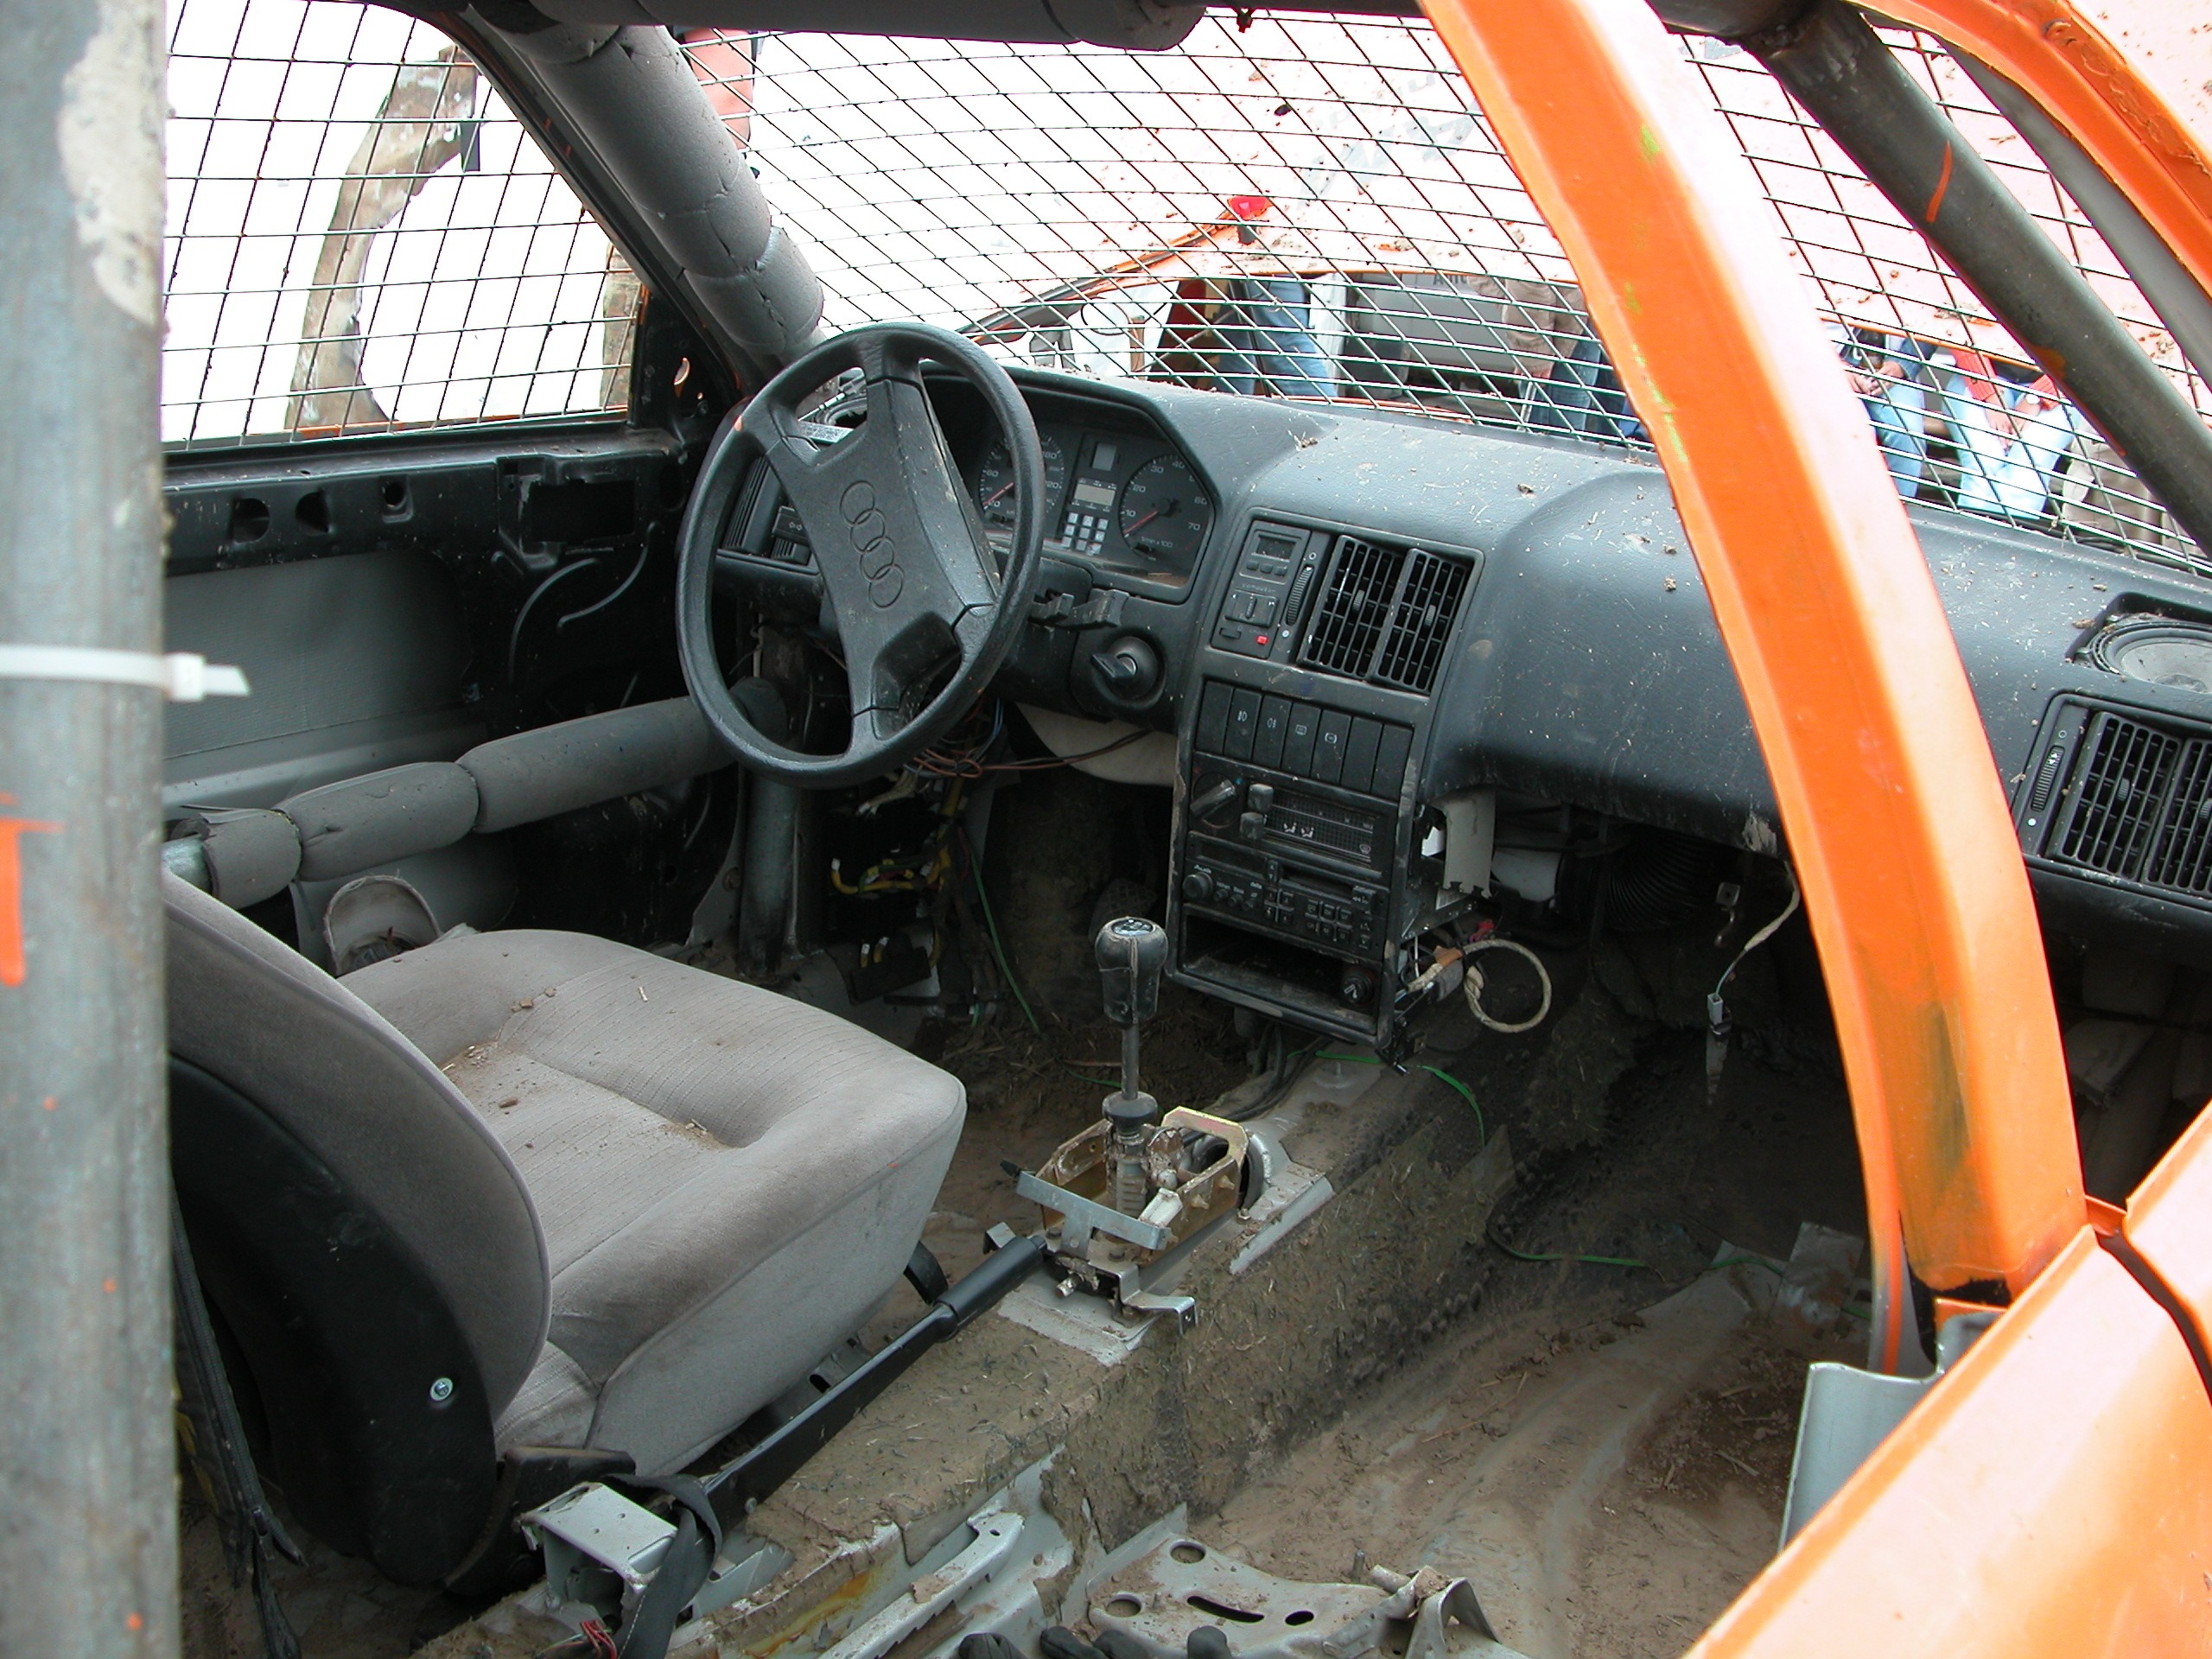
car, interior, vehicle, auto, automotive, sedan, restored, vehicles, scrap, mitsubishi, demolished, sport utility vehicle, land vehicle, passenger compartment, automobile make, automotive exterior, family car, stock car racing